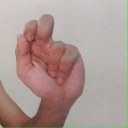
अक्षर: ढ